James Astbury Hammersley

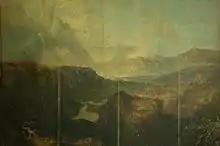
"Mountains and Clouds – A Scene from the Top of Loughrigg, Westmoreland", a large landscape now in the Manchester City Galleries collection, was exhibited at the autumn exhibition of 1850, and was presented by Hammersley to the Royal Manchester Institution.

Hammersley received a commission, from Albert, Prince Consort, to paint the prince's birthplace, Schloss Rosenau, Coburg, and another scene in Germany. These works are now in the Royal Collection at Windsor Castle.